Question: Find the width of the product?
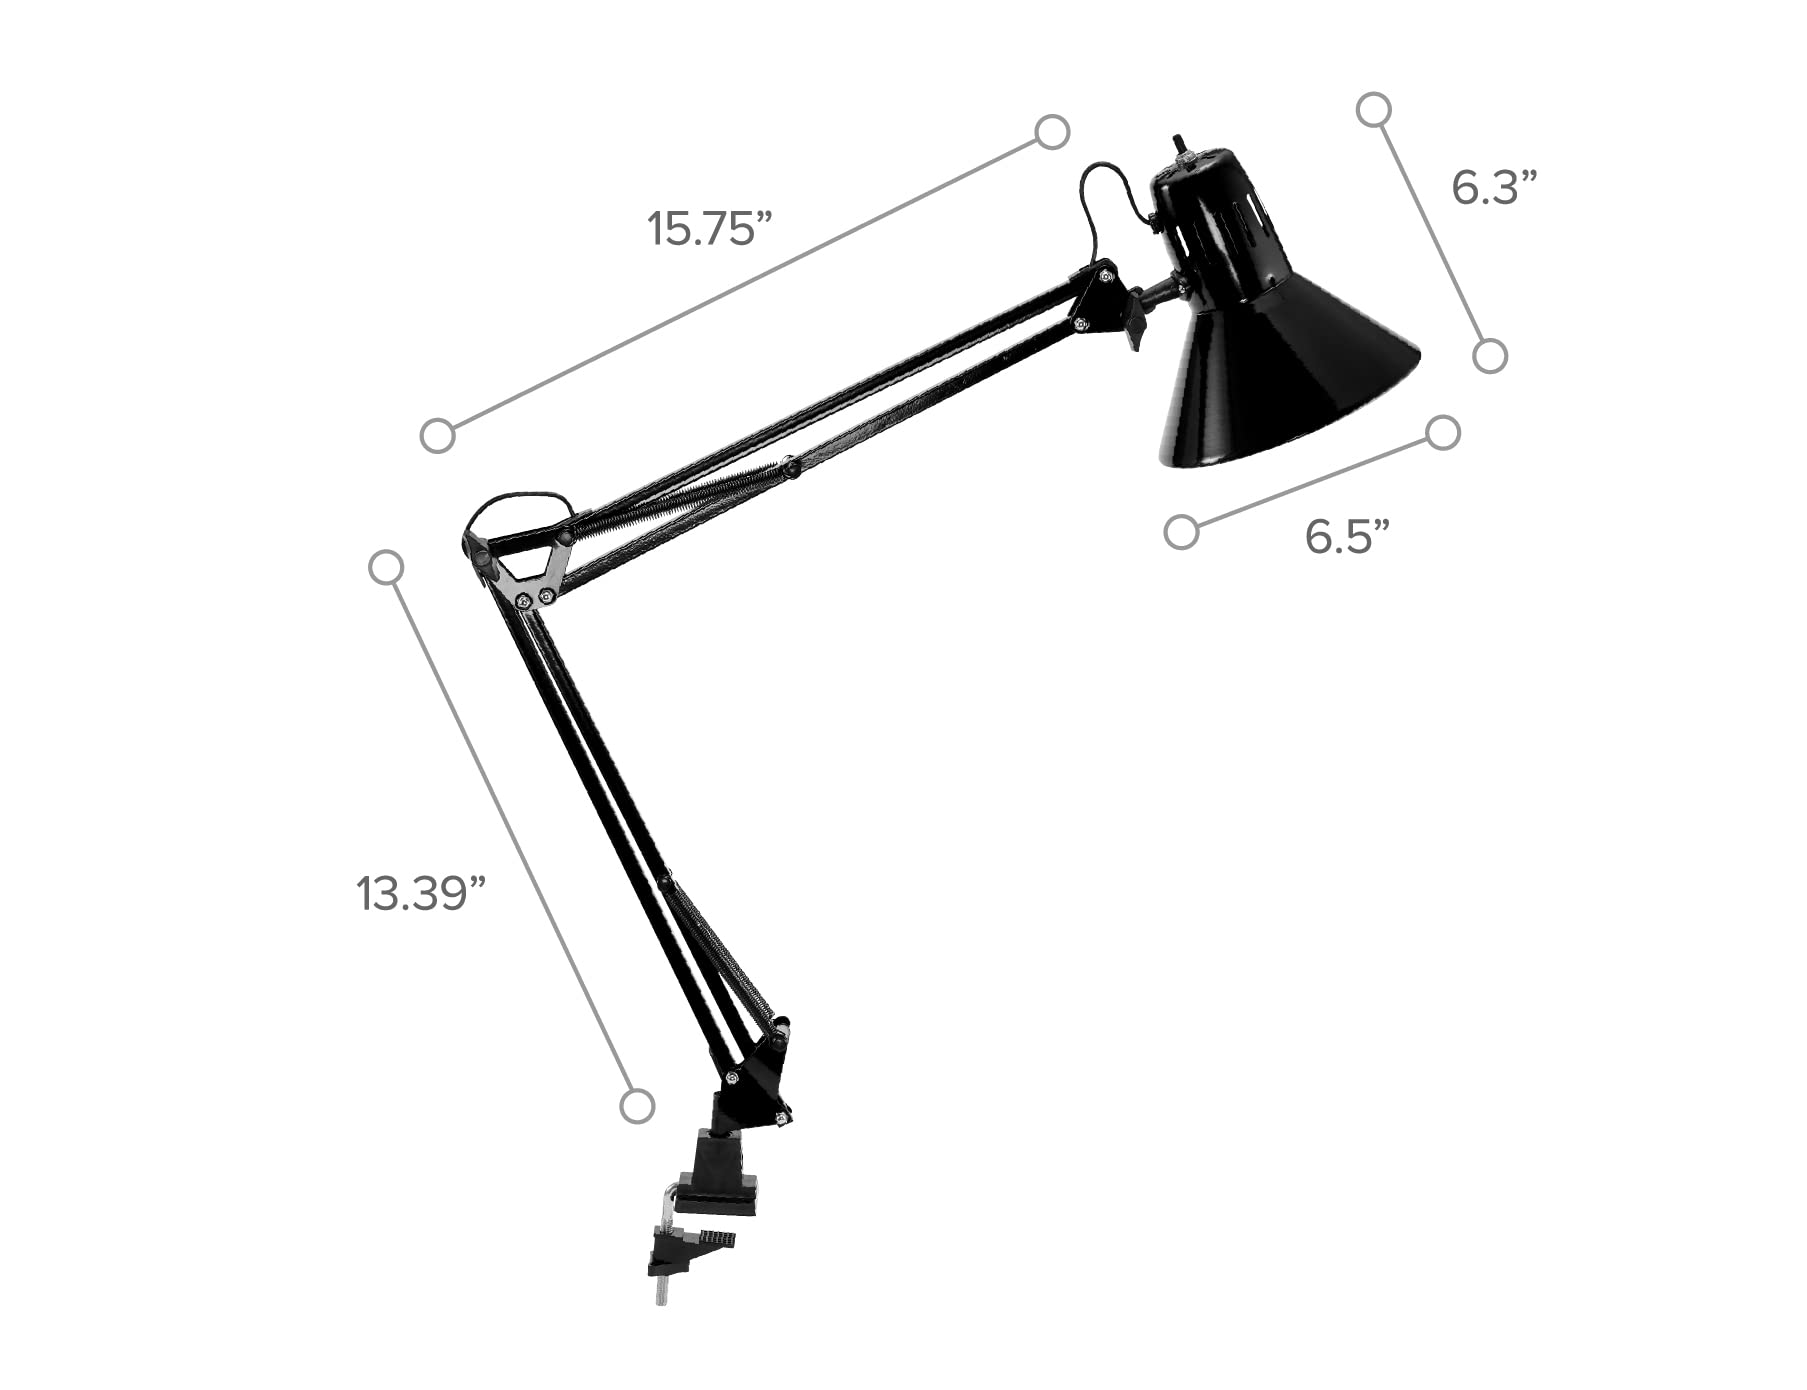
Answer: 6.5 inch